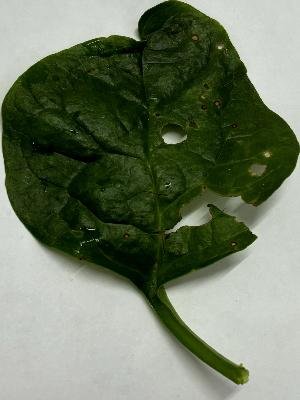
Label: Pest-Damage